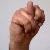
The image shows a hand gesture representing the letter 'N' in Indian Sign Language.